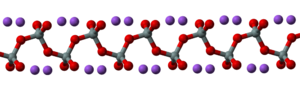
Le silicate de potassium est un silicate soluble dans l'eau, utilisé pour la fabrication de peinture minérale pour supports minéraux de chaux ou ciment neuf.